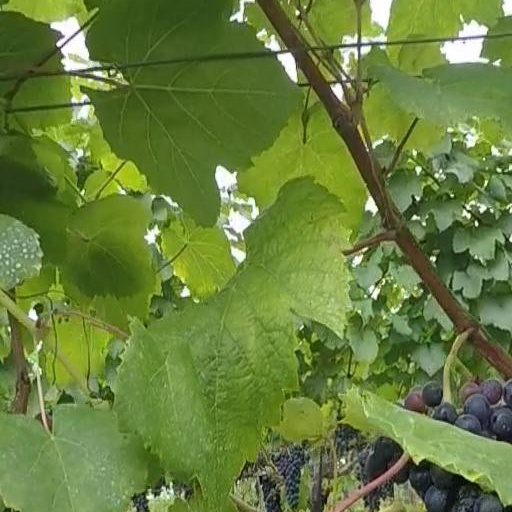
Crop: grape